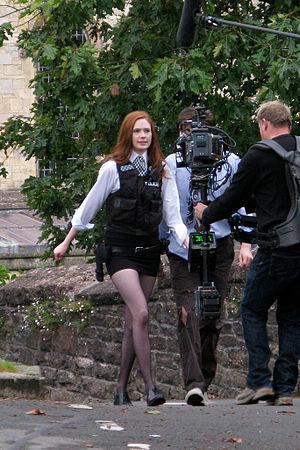
Le Prisonnier zéro est le premier épisode de la cinquième saison de la deuxième série de la série télévisée britannique de science-fiction Doctor Who. Écrit par Steven Moffat, il a été diffusé pour la première fois sur la BBC1 le 3 avril 2010. L'action se déroule dans les minutes qui suivent la régénération du Docteur. L'épisode commence après les événements de l'épisode La Prophétie de Noël.